Murder of Tessa Majors

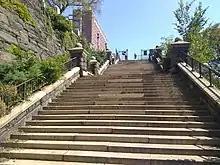
The staircase at 116th Street, near where Majors was found

On December 11, 2019, Majors was walking in Morningside Park, several blocks from Barnard College. Shortly before 7:00 p.m., three people attacked Majors on a staircase near 116th Street and Morningside Drive. Police initially speculated that the attack was a "robbery gone wrong". At a 2021 sentencing hearing for Lewis, Assistant District Attorney Matthew Bogdanos characterized the attack as long, intentional, and pre-meditated.